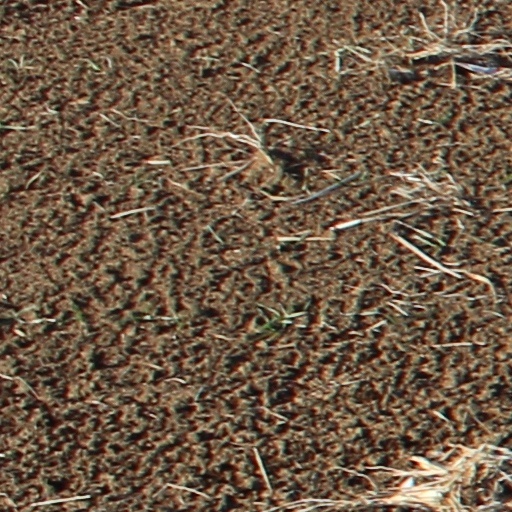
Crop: wheat